Memorial Stadium (Clemson)

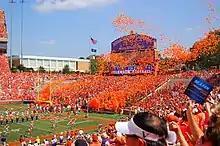
Balloons release before a game in September 2012

In the early 1960s, the rock was given to then head coach Frank Howard by a friend, Samuel Columbus Jones (Clemson Class of 1919). It was presented to Howard by Jones, saying "Here's a rock from Death Valley, California, to Death Valley, South Carolina." Howard didn't think anything else about the rock and it was used as a door stop in his office for several years. In September 1966, while cleaning out his office, Howard noticed the rock and told IPTAY executive director Gene Willimon, "Take this rock and throw it over the fence or out in the ditch...do something with it, but get it out of my office." Willimon had the rock placed on a pedestal at the top of the east end zone hill that the team ran down to enter the field for games. On September 24, 1966, the first time Clemson players ran by the rock, they beat conference rival Virginia, 40–35. Howard, seizing on the motivational potential of "The Rock", told his players, "Give me 110% or keep your filthy hands off of my rock." The team started rubbing the Rock for the first game of 1967, in which they beat ACC foe Wake Forest, 23–6.